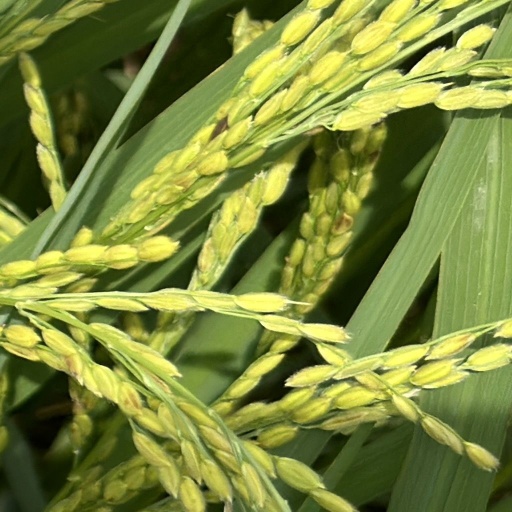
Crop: rice